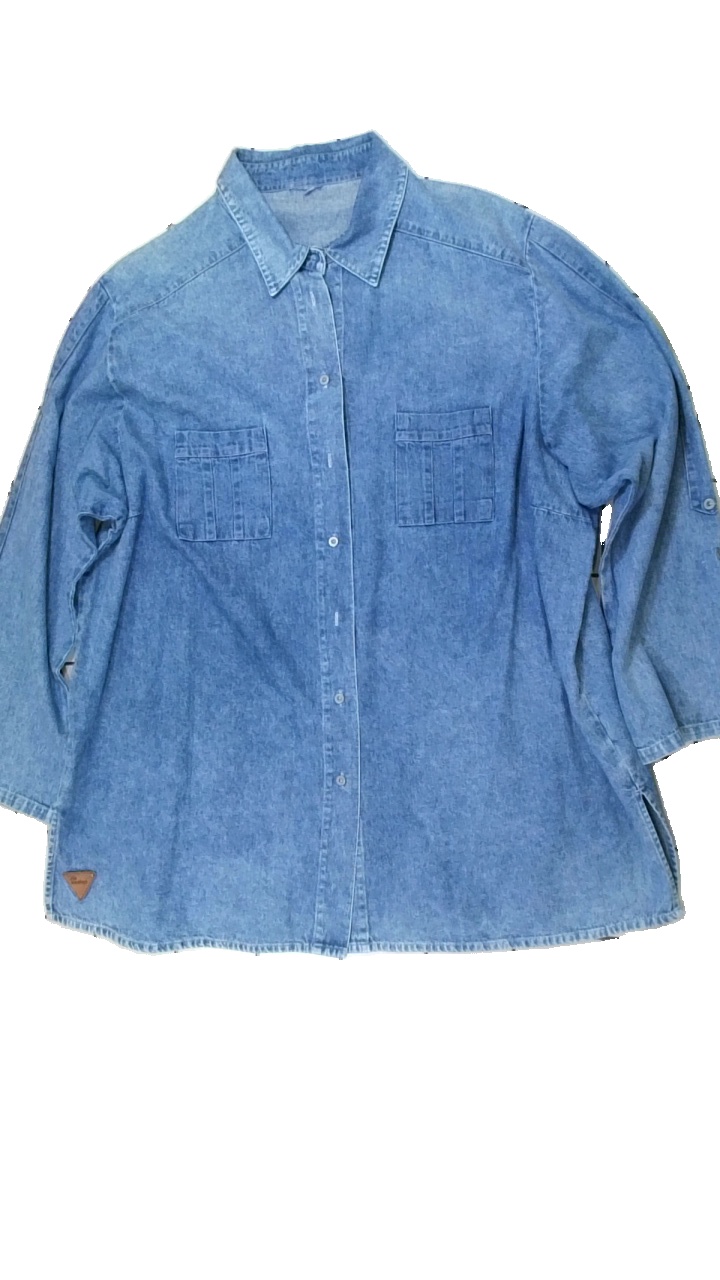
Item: Shirt (Men)
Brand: Rie Design
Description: blå jeans skjorta
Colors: Blue
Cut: Regular
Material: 100% cotton
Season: All
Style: Denim
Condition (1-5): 5
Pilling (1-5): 5
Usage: Reuse
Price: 100-150